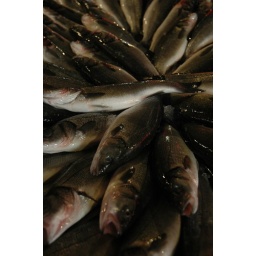
Fish flower in Venice market